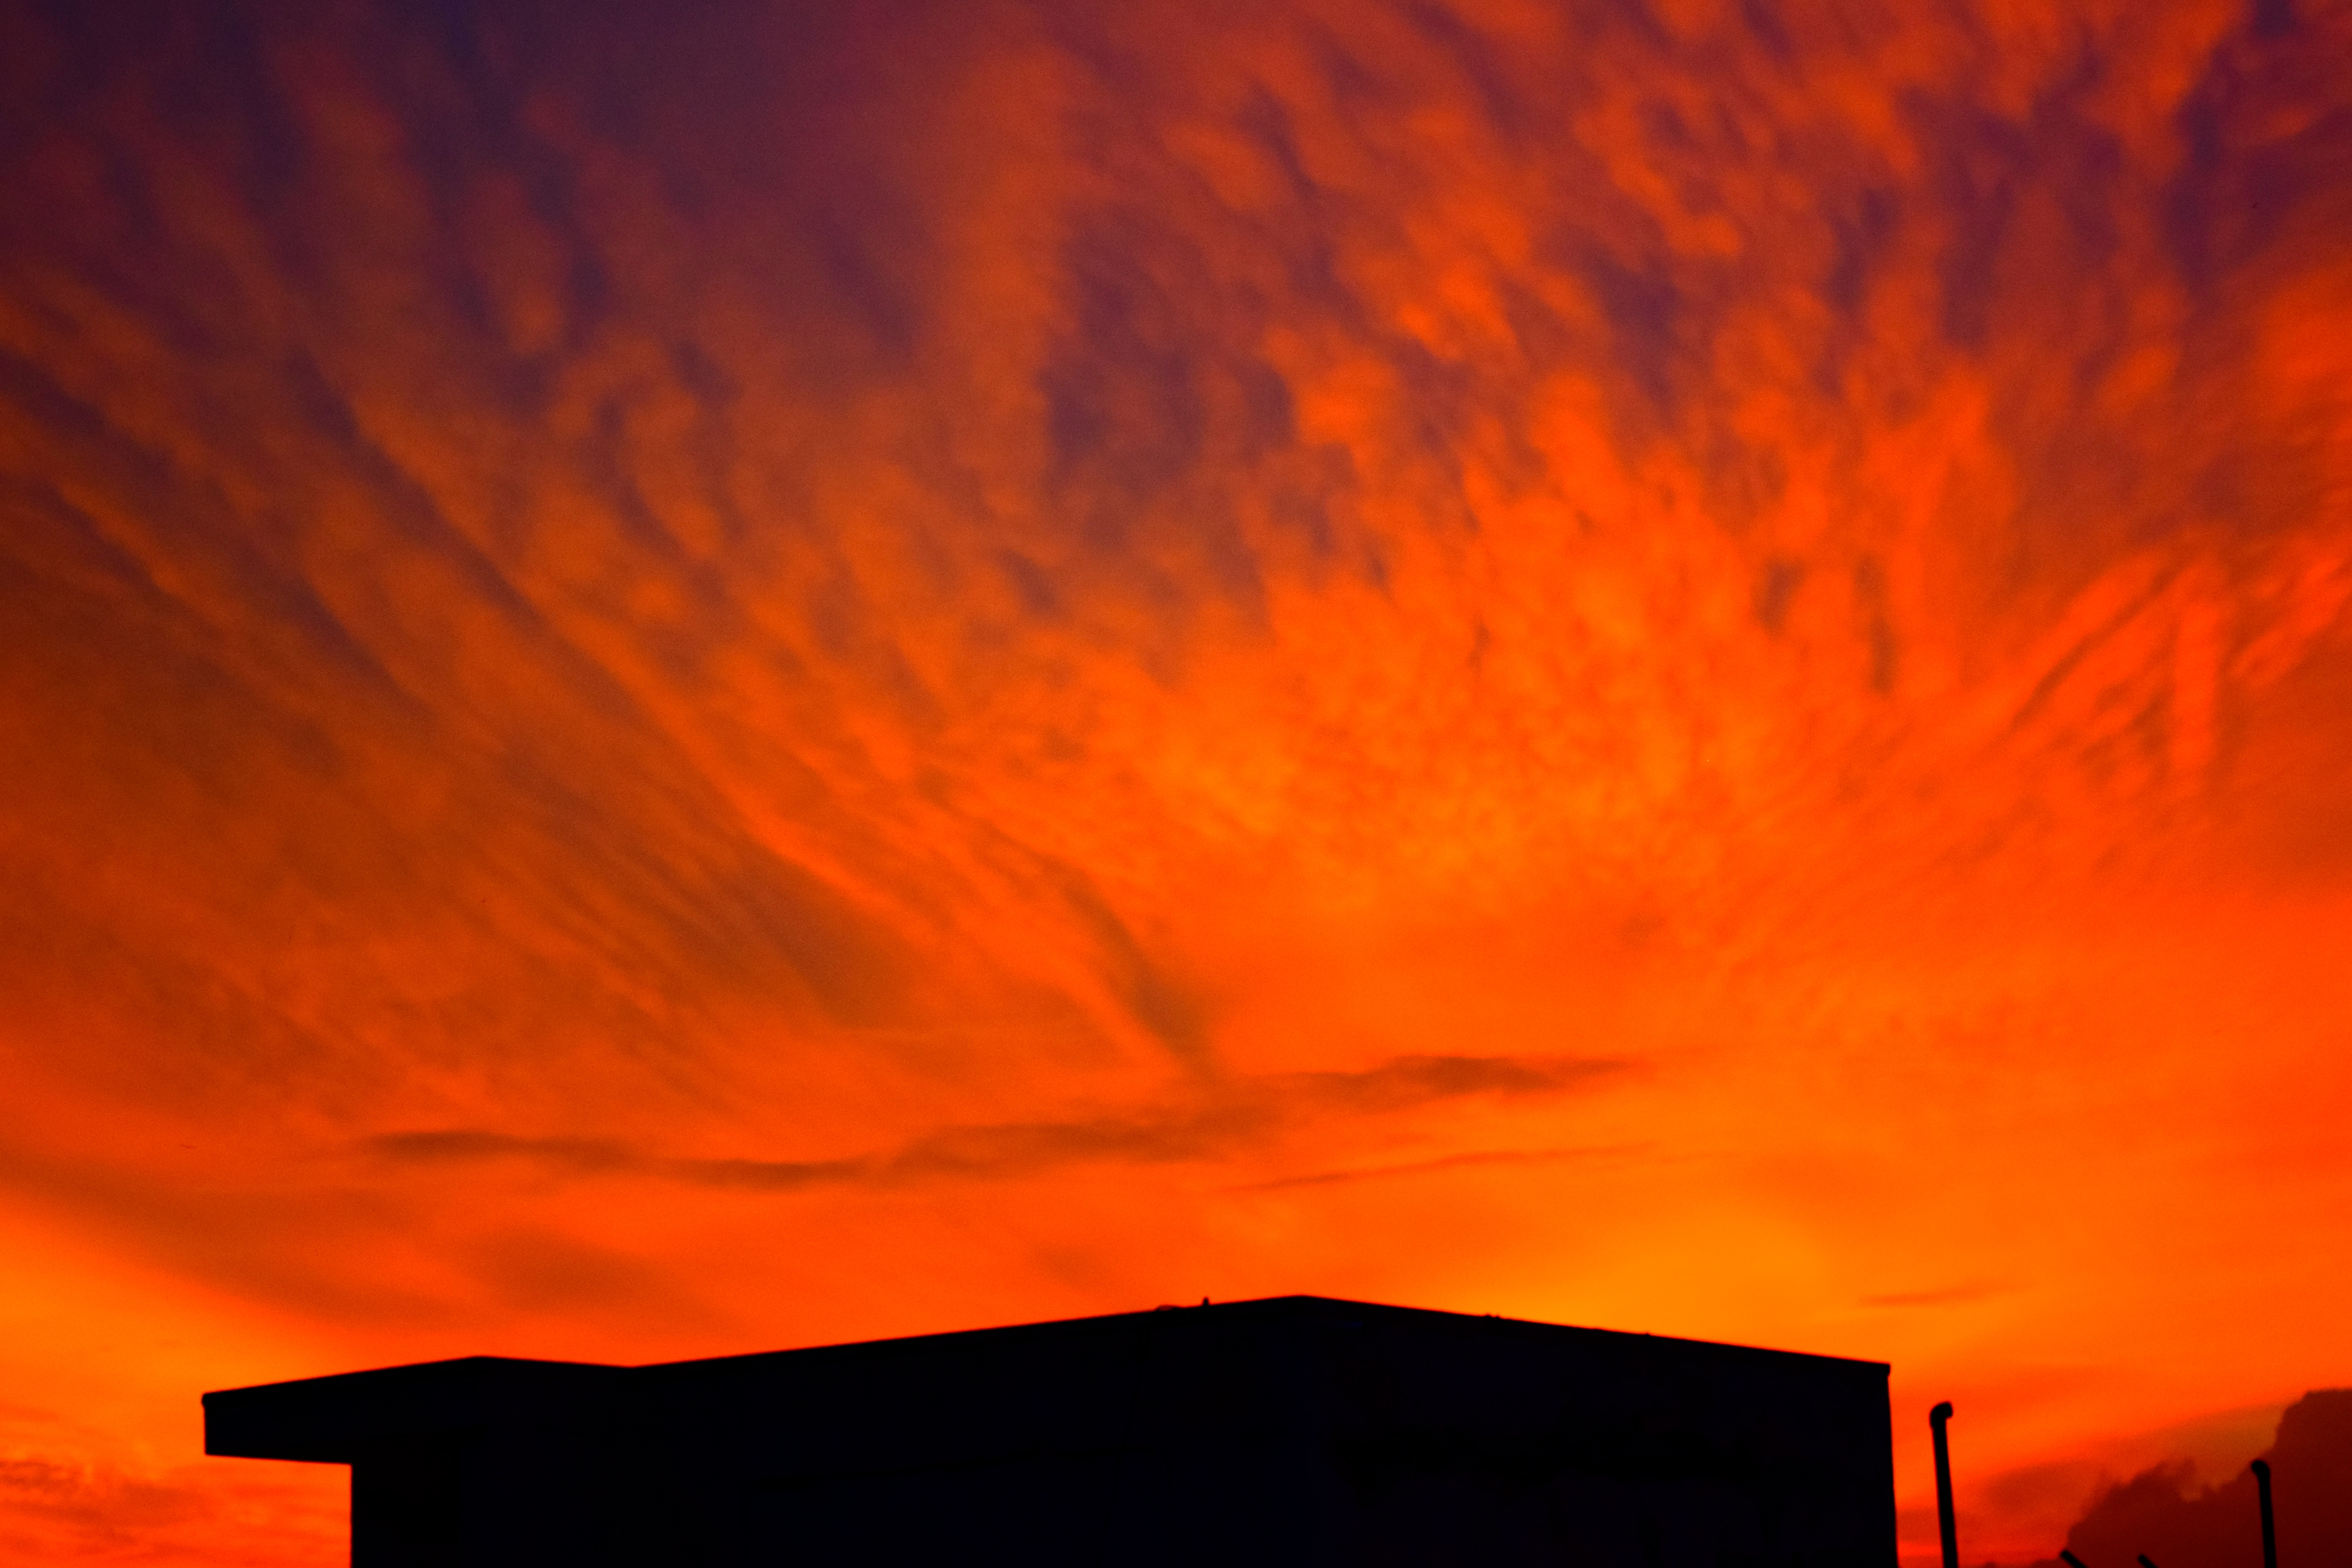
horizon, cloud, sky, sun, sunrise, sunset, sunlight, morning, dawn, atmosphere, dusk, evening, afterglow, meteorological phenomenon, geological phenomenon, red sky at morning